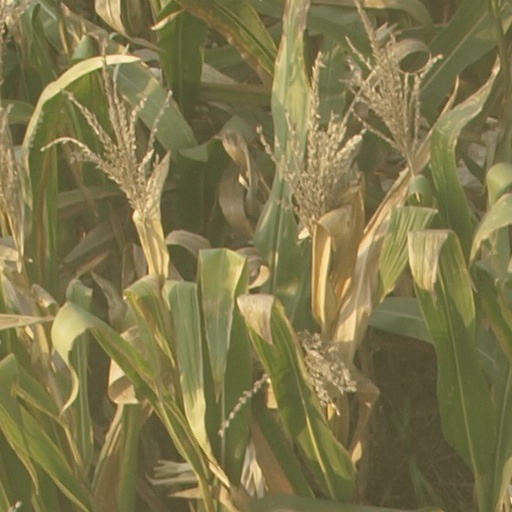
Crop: maize; corn